Z99.9 FM

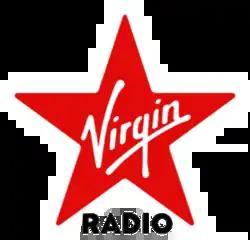
Previous logo as Virgin Radio Jakarta

Z99.9FM is an Indonesian radio station owned by the MPG Media Network serving Jakarta. It was previously aired as Virgin Radio Jakarta from May 2016 to 2020s.